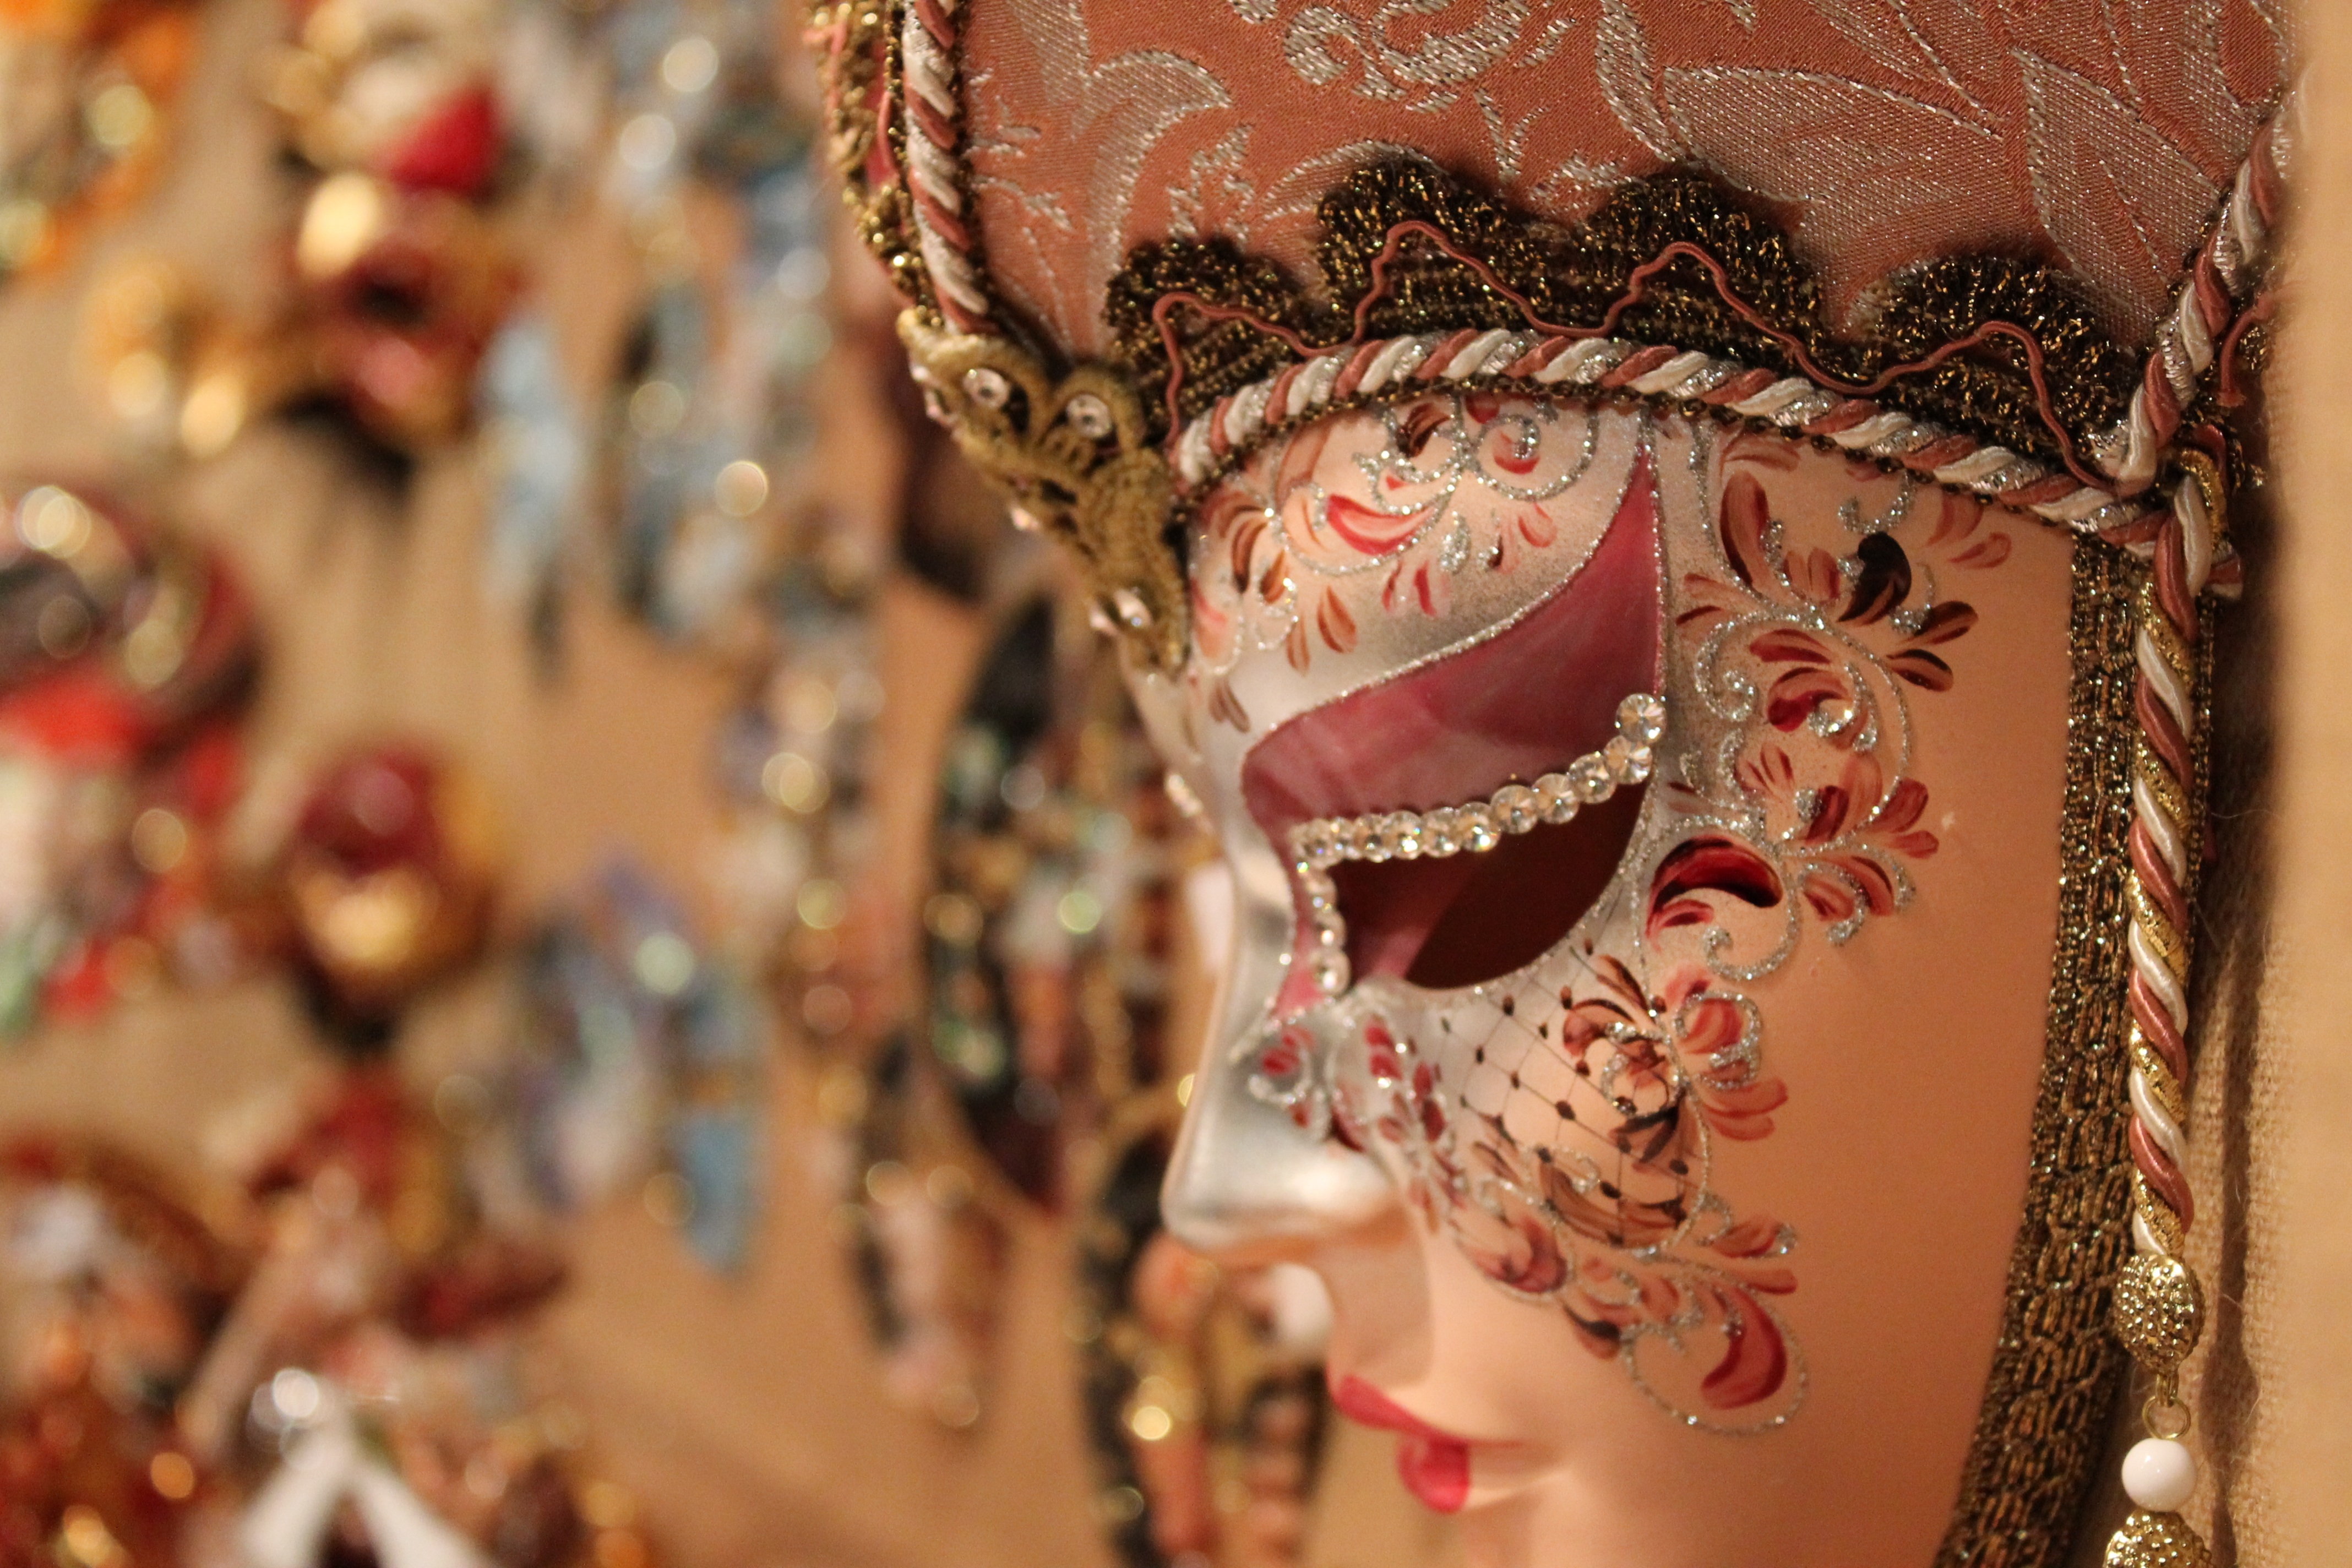
flower, pattern, carnival, clothing, christmas, festival, mask, temple, tradition, costume, venetian